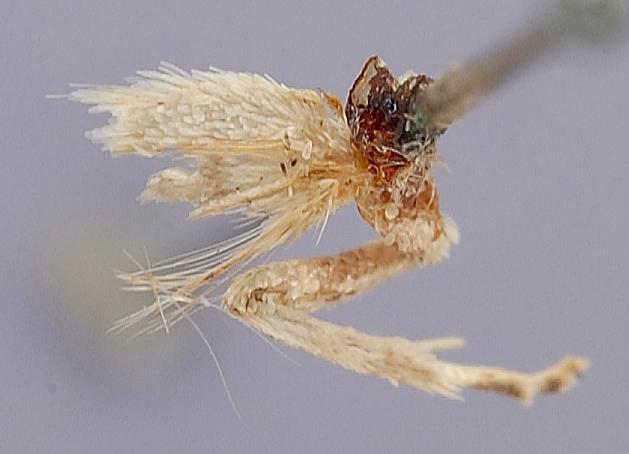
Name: Teras ferruginiguttana
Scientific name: Teras ferruginiguttana Fernald, 1882
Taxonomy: Animalia, Arthropoda, Insecta, Lepidoptera, Tortricidae
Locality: [Not Stated], Colorado, United States
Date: [Not Stated]